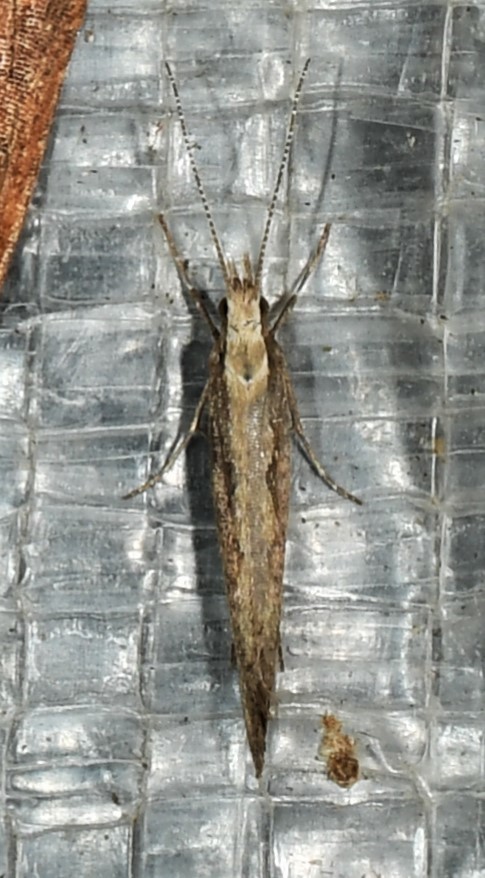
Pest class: diamondback_moth